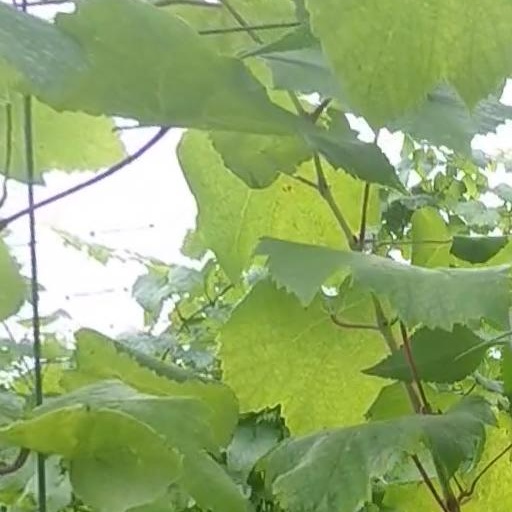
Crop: grape